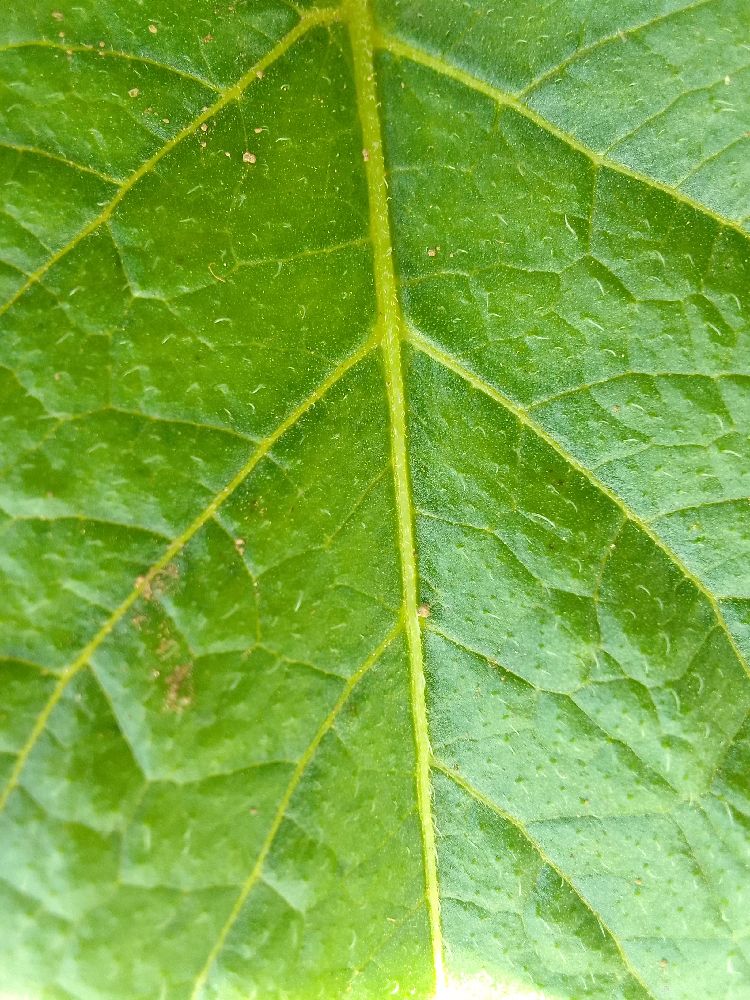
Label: Healthy